Recumbent stone circle

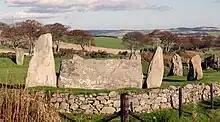
Easter Aquhorthies recumbent stone circle

A recumbent stone circle is a type of stone circle that incorporates a large monolith, known as a "recumbent", lying on its side. They are found in only two regions: in Aberdeenshire in the north-east of Scotland and in the far south-west of Ireland in the counties of Cork and Kerry. In Ireland, the circles are now more commonly called Cork–Kerry or axial stone circles. They are believed by some archaeologists such as Aubrey Burl to be associated with rituals in which moonlight played a central role, as they are aligned with the arc of the southern moon. Recent excavations at Tomnaverie stone circle have suggested that no alignment of the circle was intended.